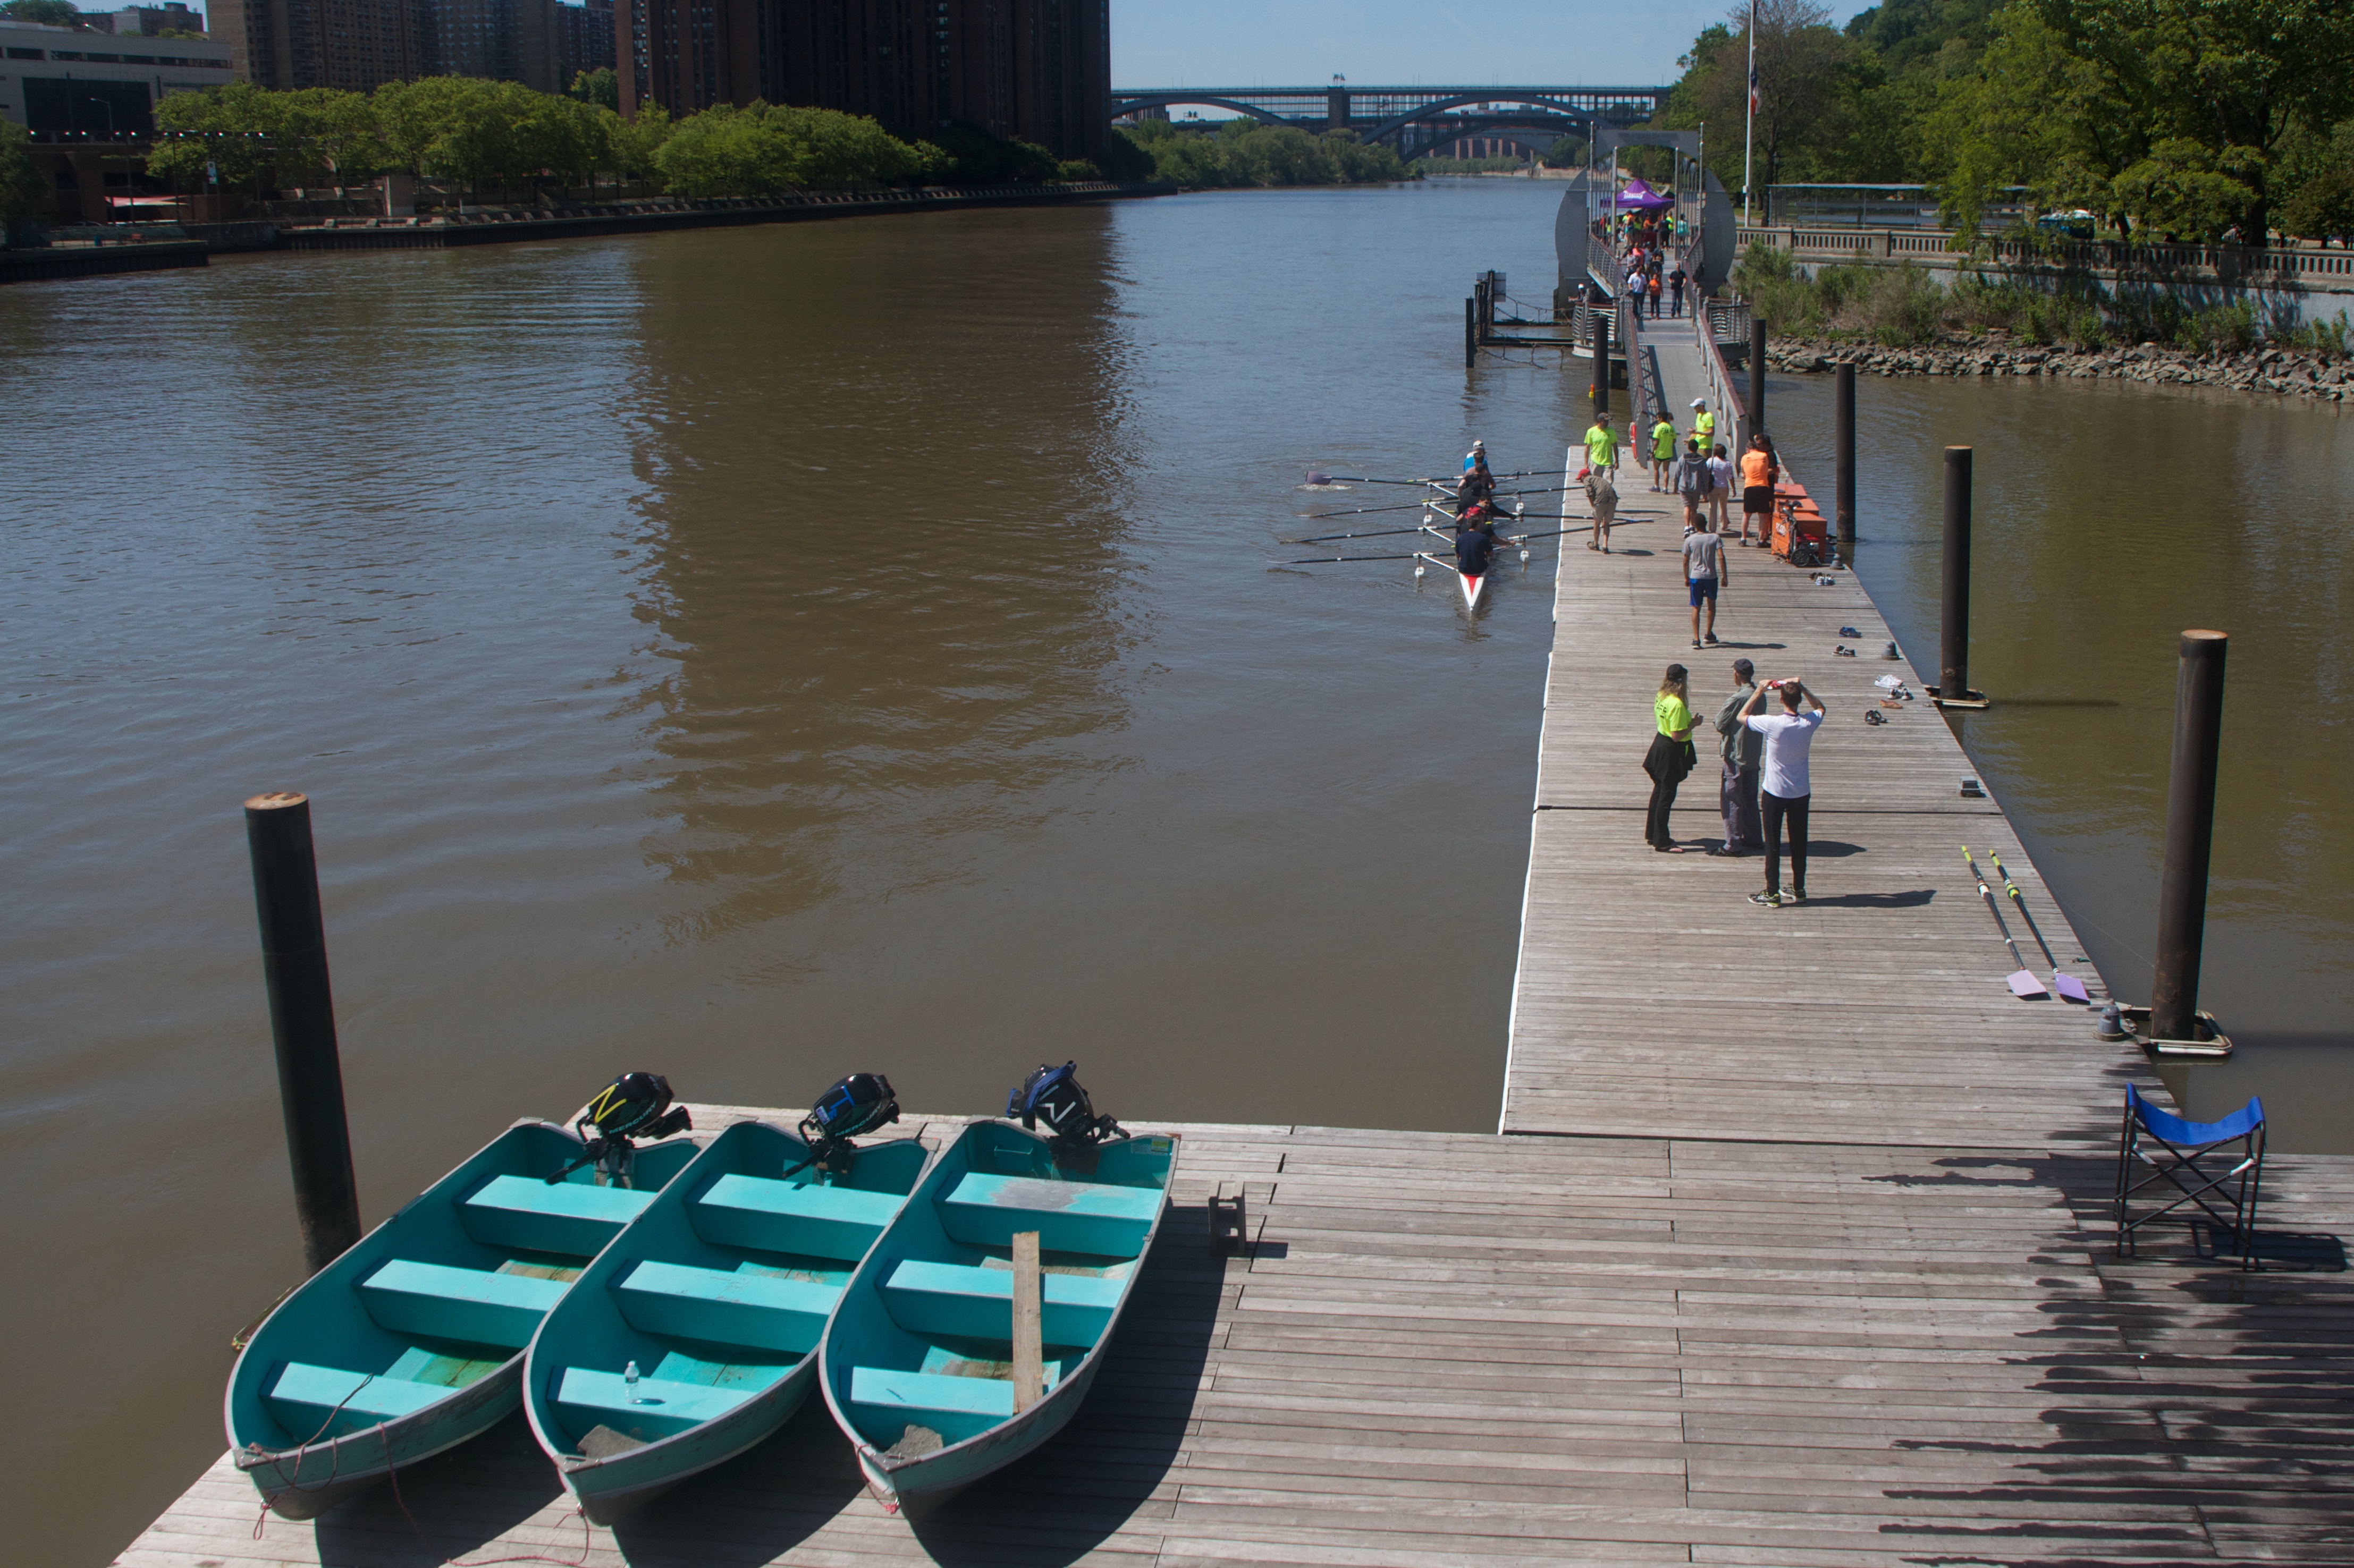
water, dock, boat, paddle, vehicle, marina, waterway, boating, rowing, rownewyork